Answer in natural language. Is Statue (marked B) to the left of sleek black flatscreen smart tv (marked C)? Choose between the following options: yes or no
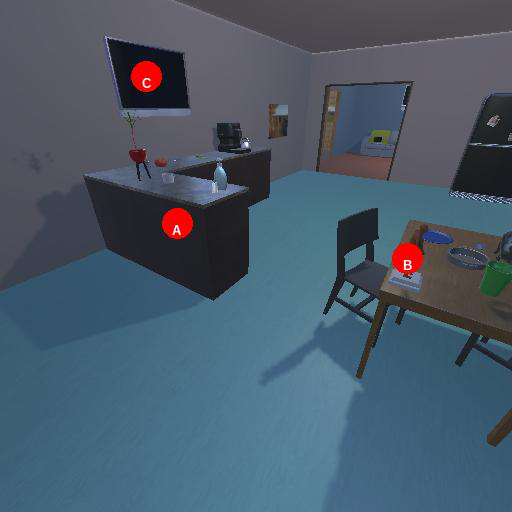
<answer>no</answer>